Fintecna

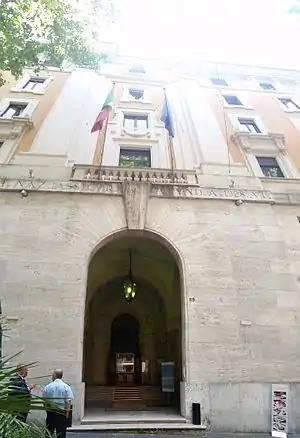
Sede Fintecna ex IRI Roma Via Veneto

Fintecna, is an Italian state-owned financial management company which specialises in the valorisation and divestment by privatization of real estate. The company is fully controlled by the Ministry of the Economy and Finance.